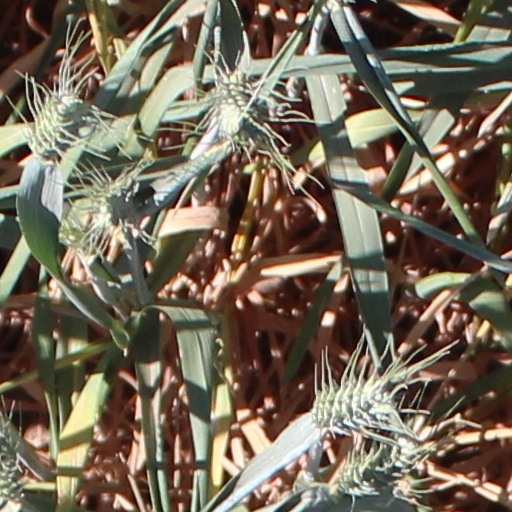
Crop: wheat